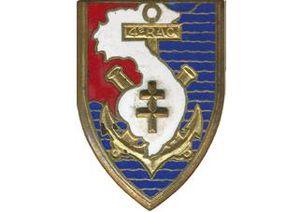
Insigne régimentaire du 4e régiment d'artillerie de marine.
Le 4ᵉ Régiment d'Artillerie Coloniale où 4ᵉ Régiment d'Artillerie de Marine' était une unité de l'armée de terre française, de l'artillerie de marine.
Paul Brunbrouck est un officier subalterne français qui s'est distingué lors de la bataille de Dien Bien Phu en 1954.